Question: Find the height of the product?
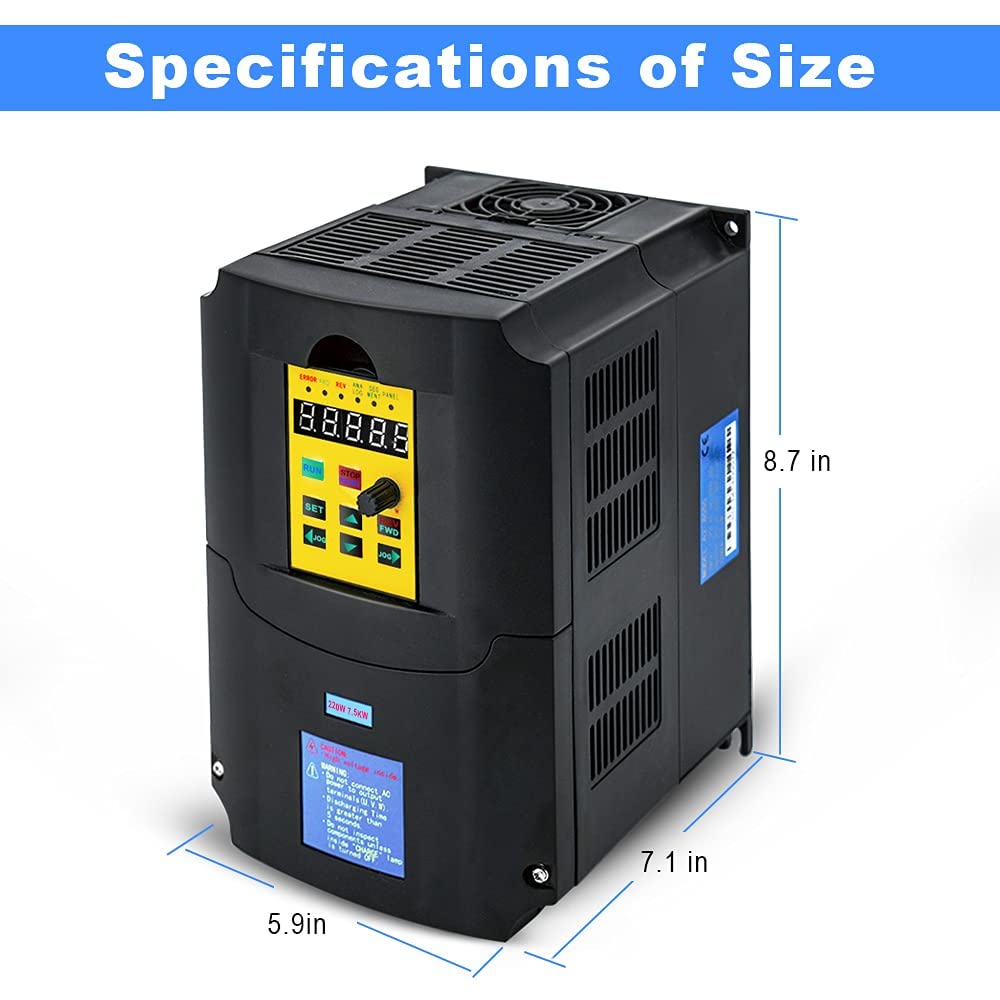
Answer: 8.7 inch